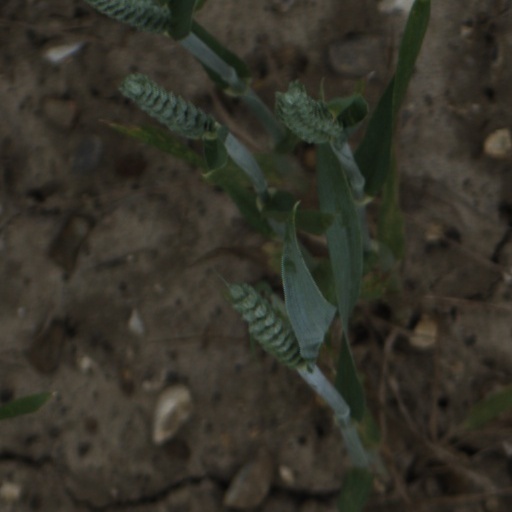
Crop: wheat